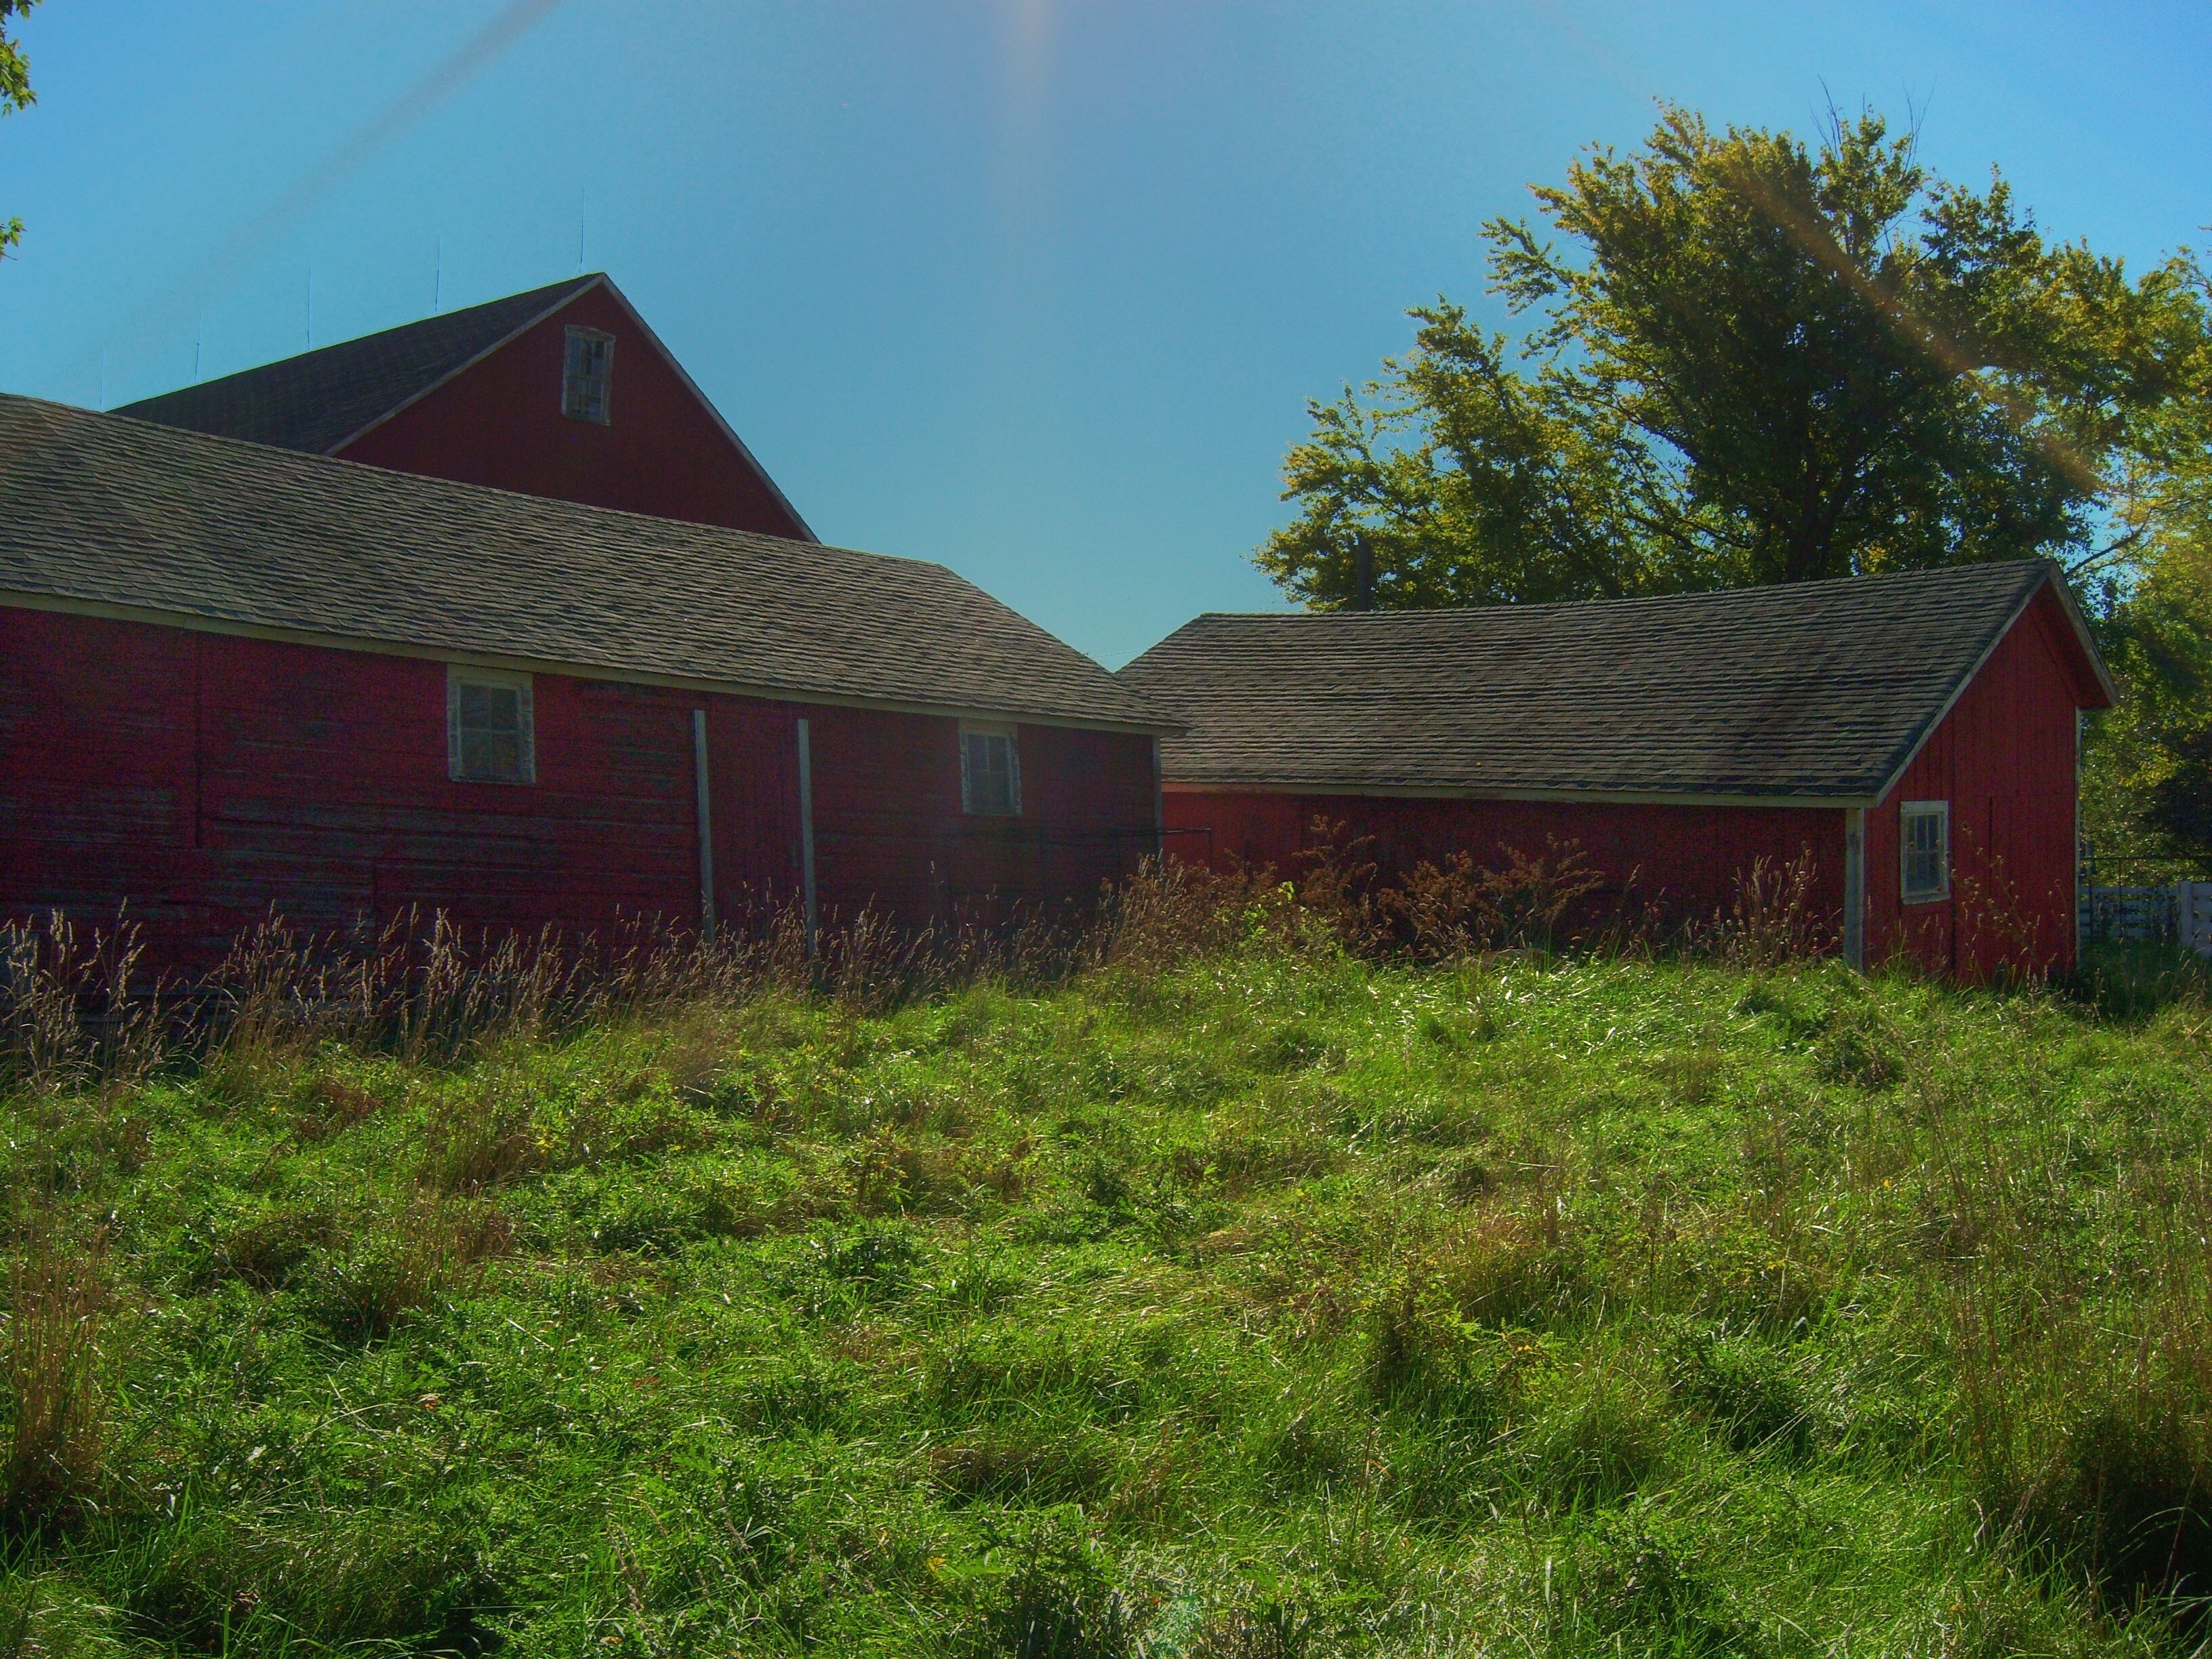
grass, farm, meadow, house, building, barn, home, hut, village, shack, rural, cottage, pasture, farms, barns, wisconsin, kenoshacounty, somers, rural area